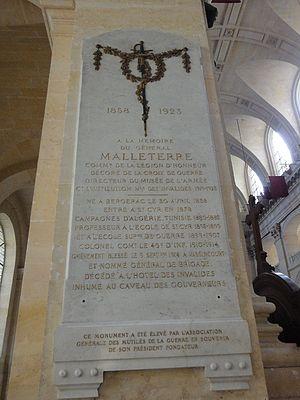
Gabriel Malleterre à l'hôtel des Invalides
Pierre Marie Gabriel Malleterre, né le 30 avril 1858 à Bergerac et mort le 26 novembre 1923 à Paris à l'Hôtel des Invalides, était un général français.